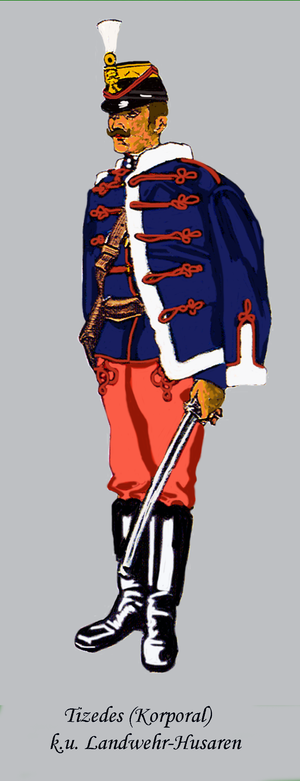
L'Armée Territoriale Royale Hongroise ou Landwehr Royale Hongroise, communément appelée Honvéd, est l'une des trois composantes de l'armée de terre austro-hongroise qui exista de 1867 à 1918, date de la chute de l'empire.